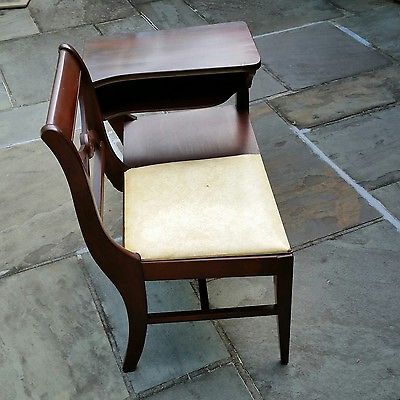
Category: chair